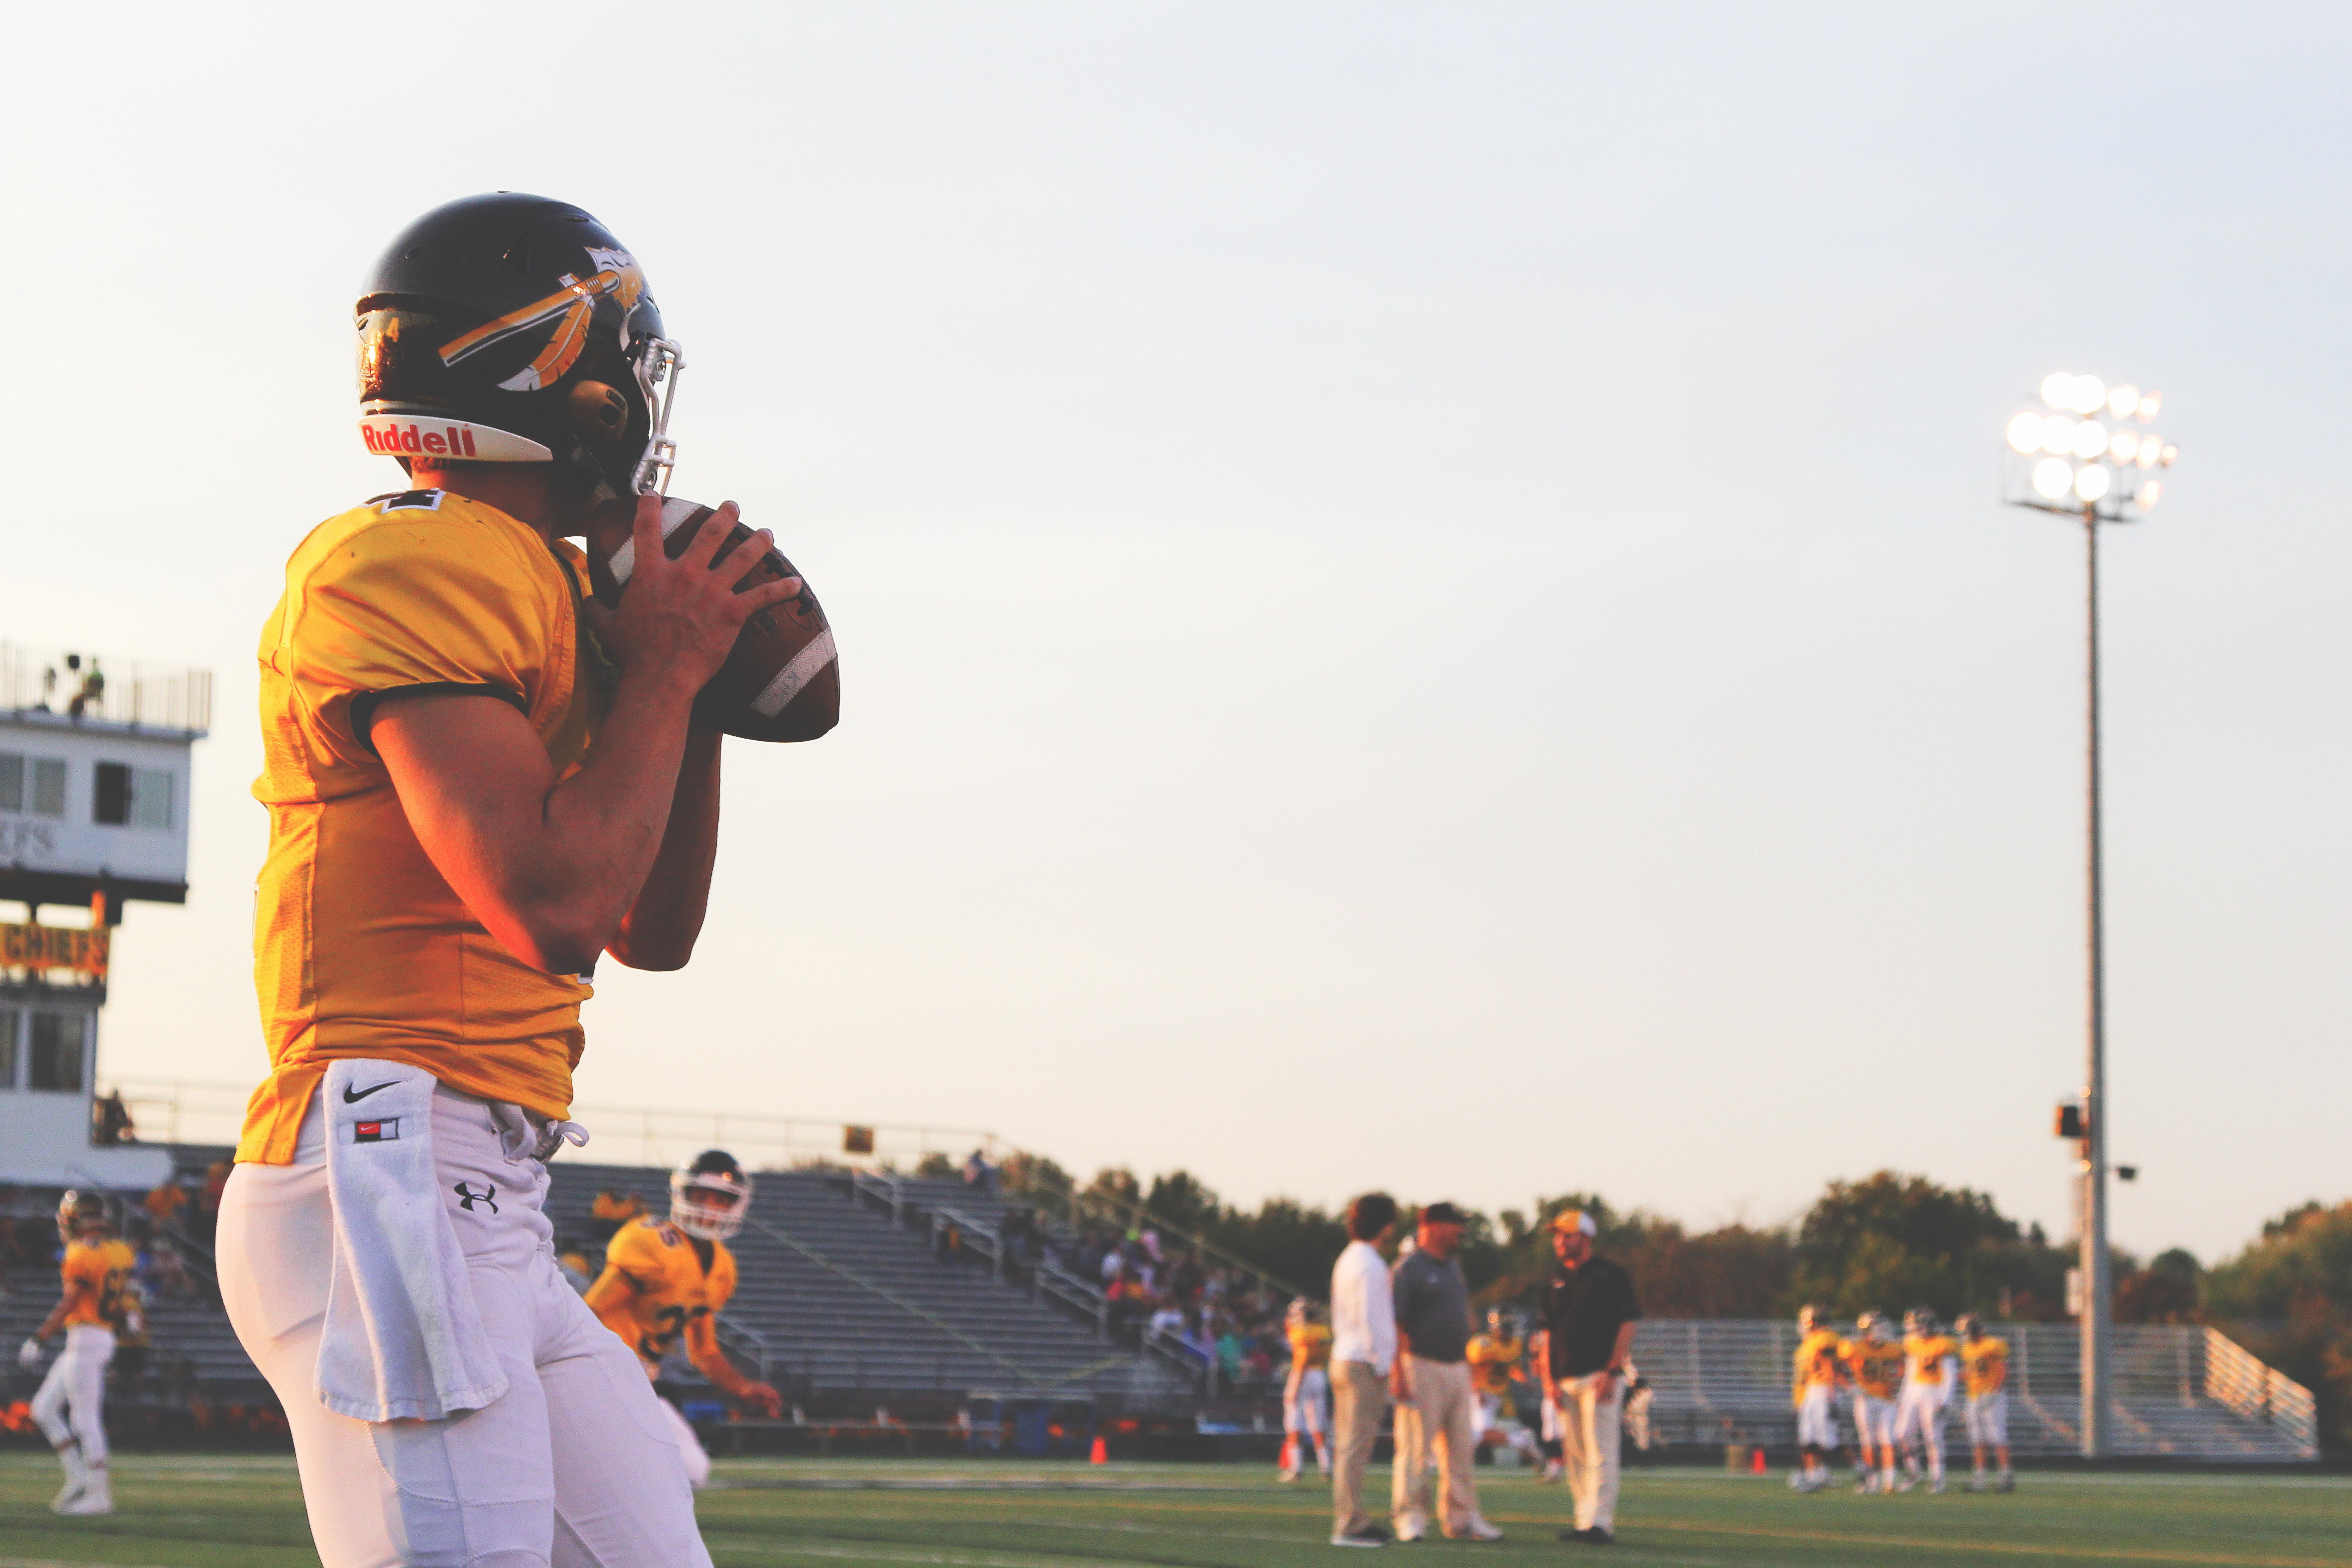
man, structure, sport, game, male, soccer, football, stadium, sports, tournament, competition event